Charixena iridoxa

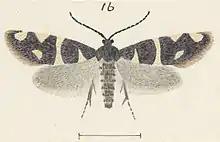
Illustration of male by Hudson.

This species is endemic to New Zealand. It is found from the middle of the North Island southwards including in the South Island as well as Stewart Island. This species has been collected in the Hunter Mountains, the Ruahine Mountains and on Mount Taranaki, at Mount Arthur and Arthur's Pass, in Otago, at Lake Te Anau and in Milford Sound. Mount Te Aroha forms the northernmost known location for this species. Although this moth is widespread as evidenced by the prevalence of its larvae feeding on "Astelia" species, observing the adult moth is rare.